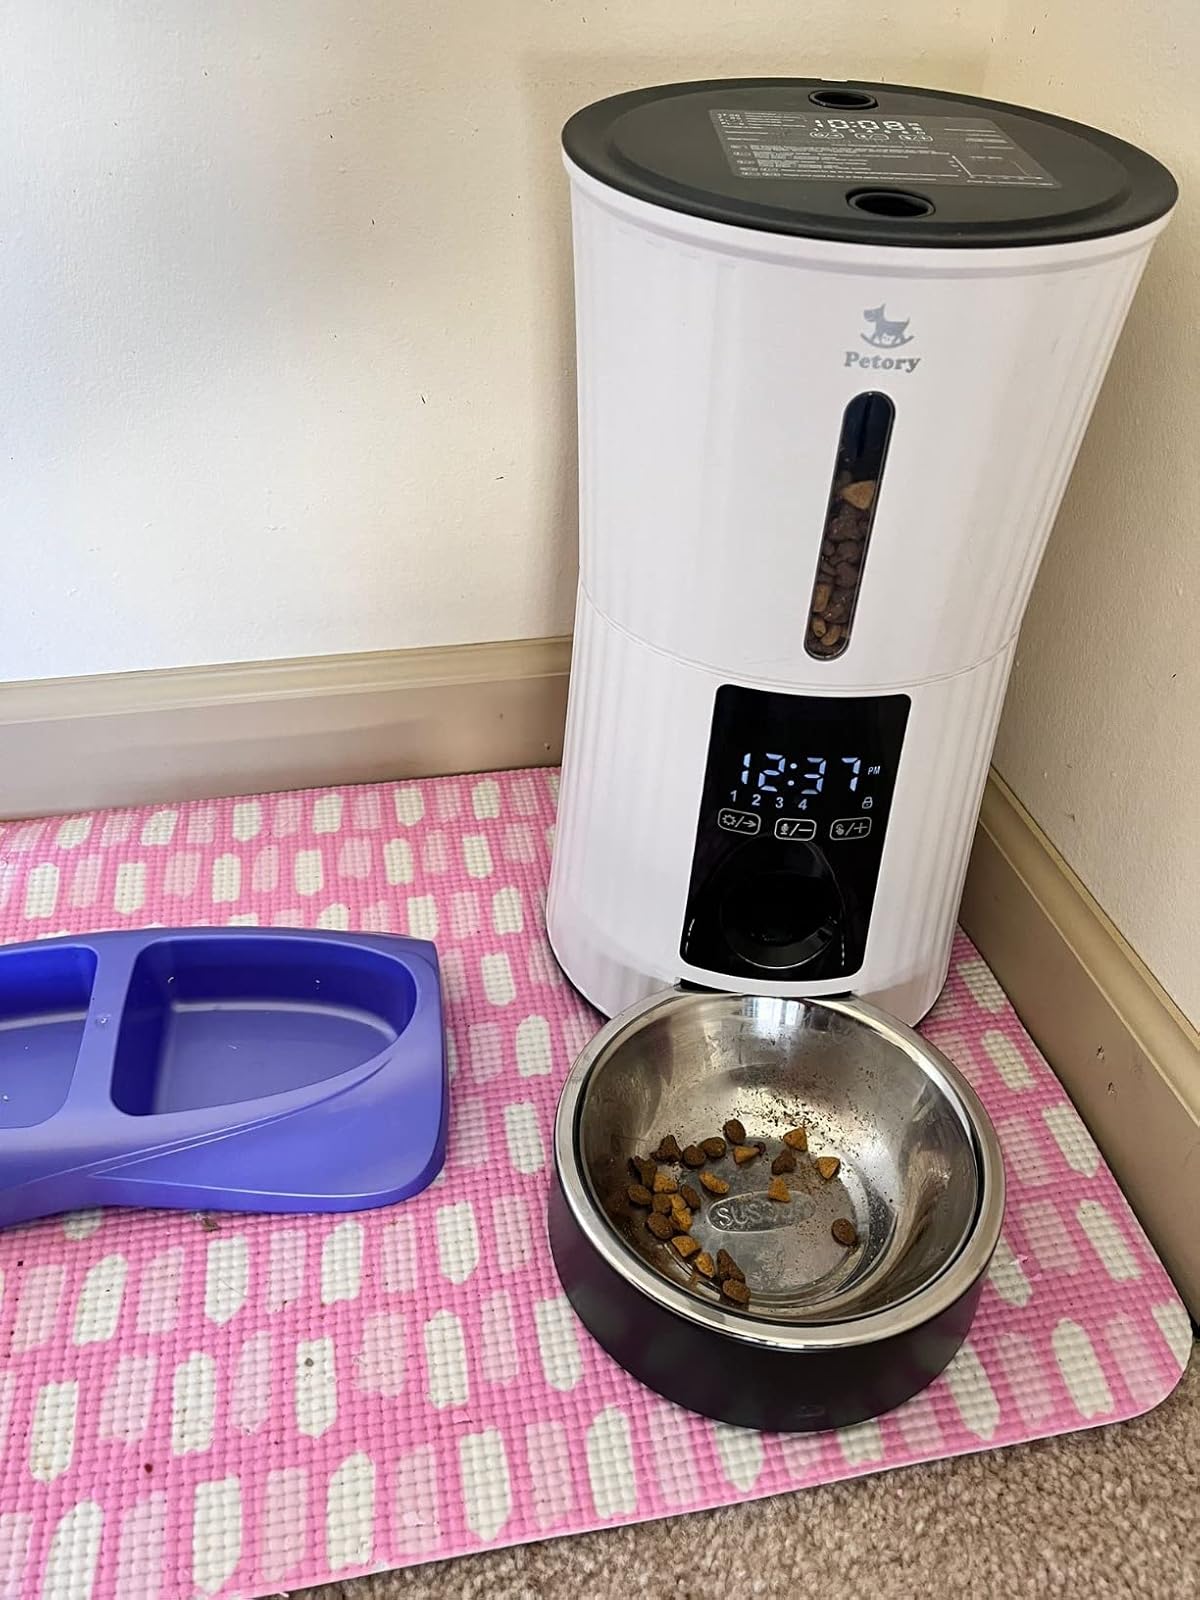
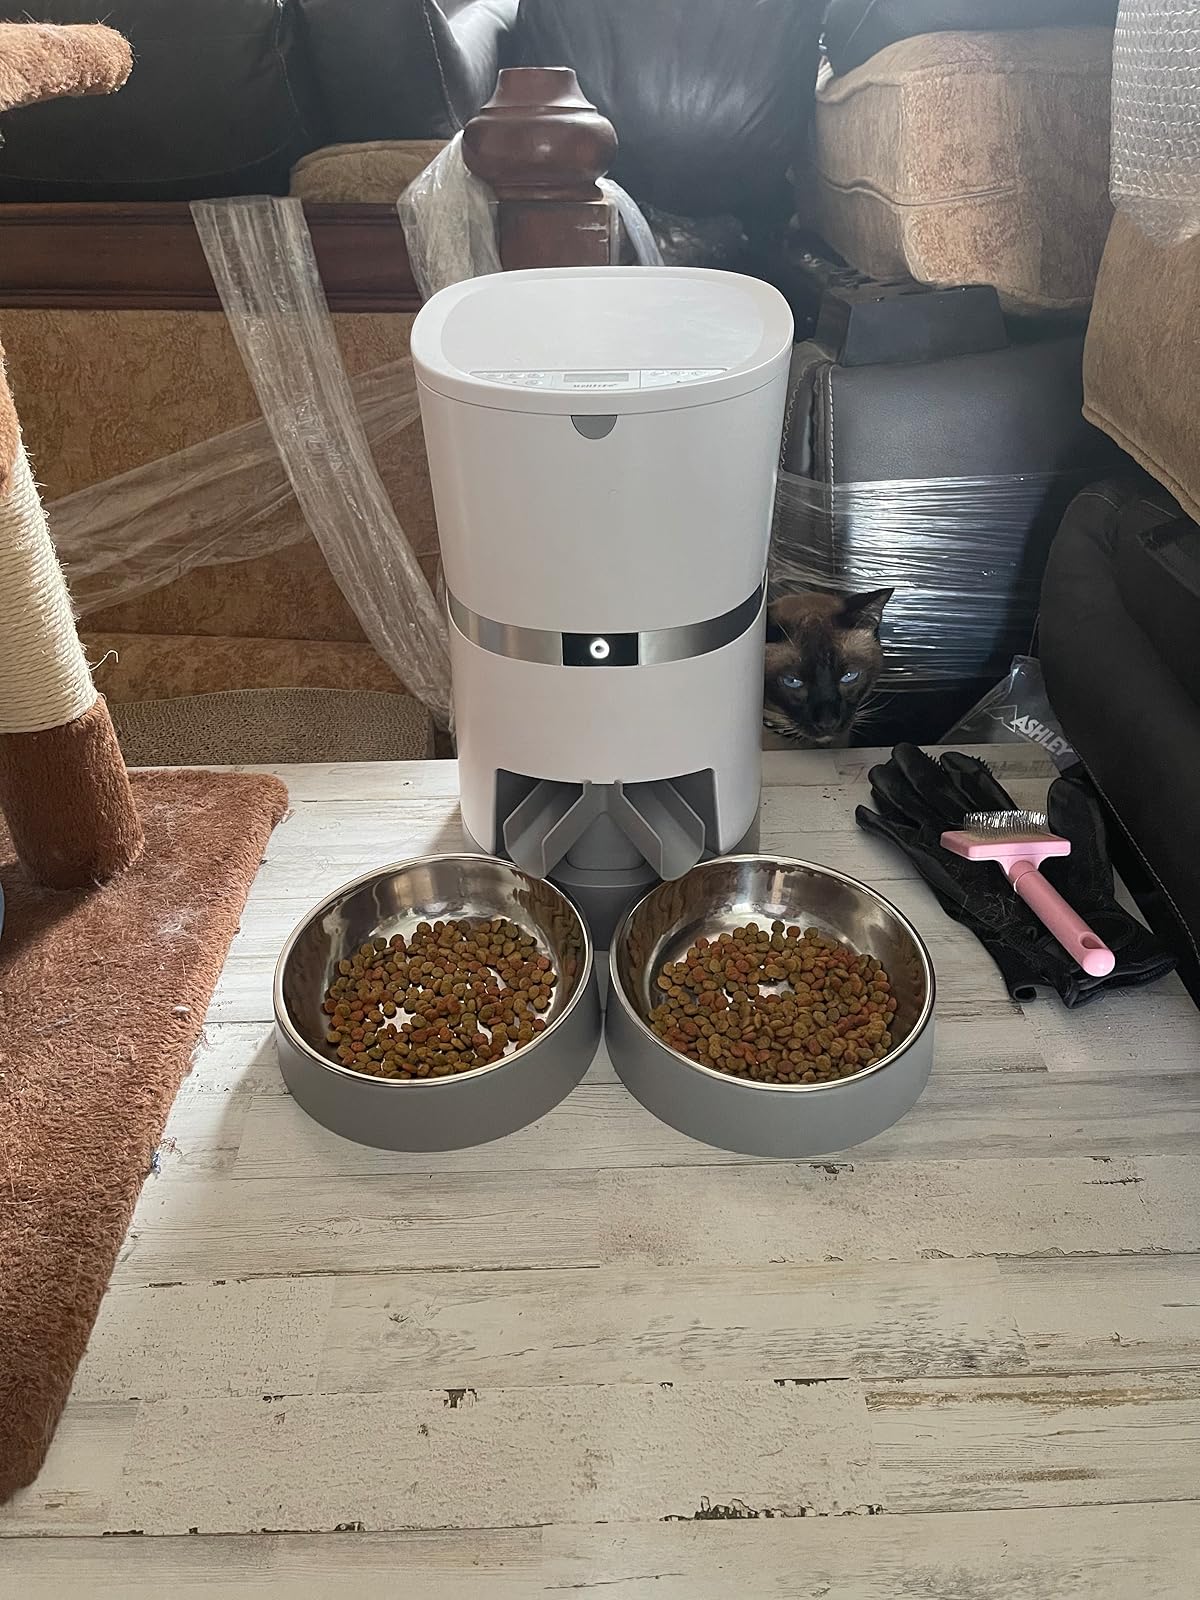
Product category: items_feeder
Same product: no